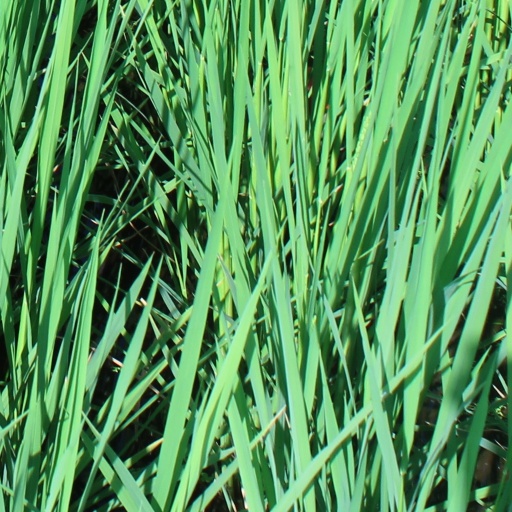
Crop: rice